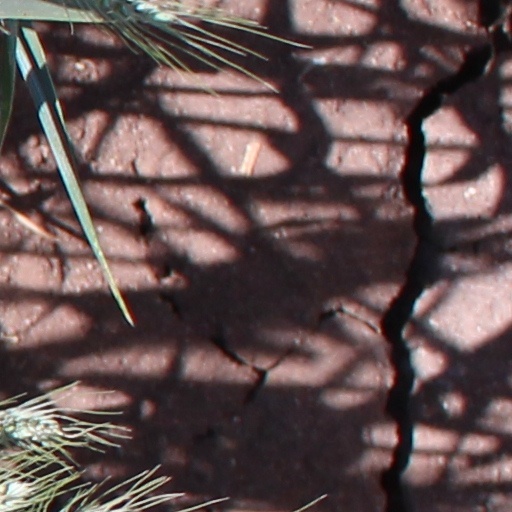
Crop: wheat